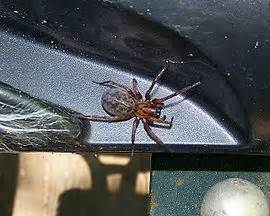
Label: ragno